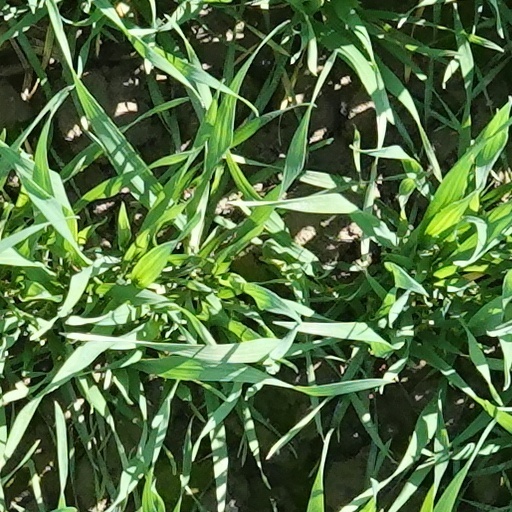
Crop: wheat